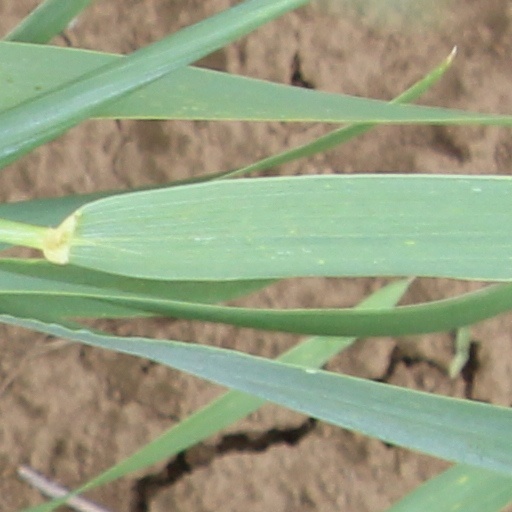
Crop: wheat